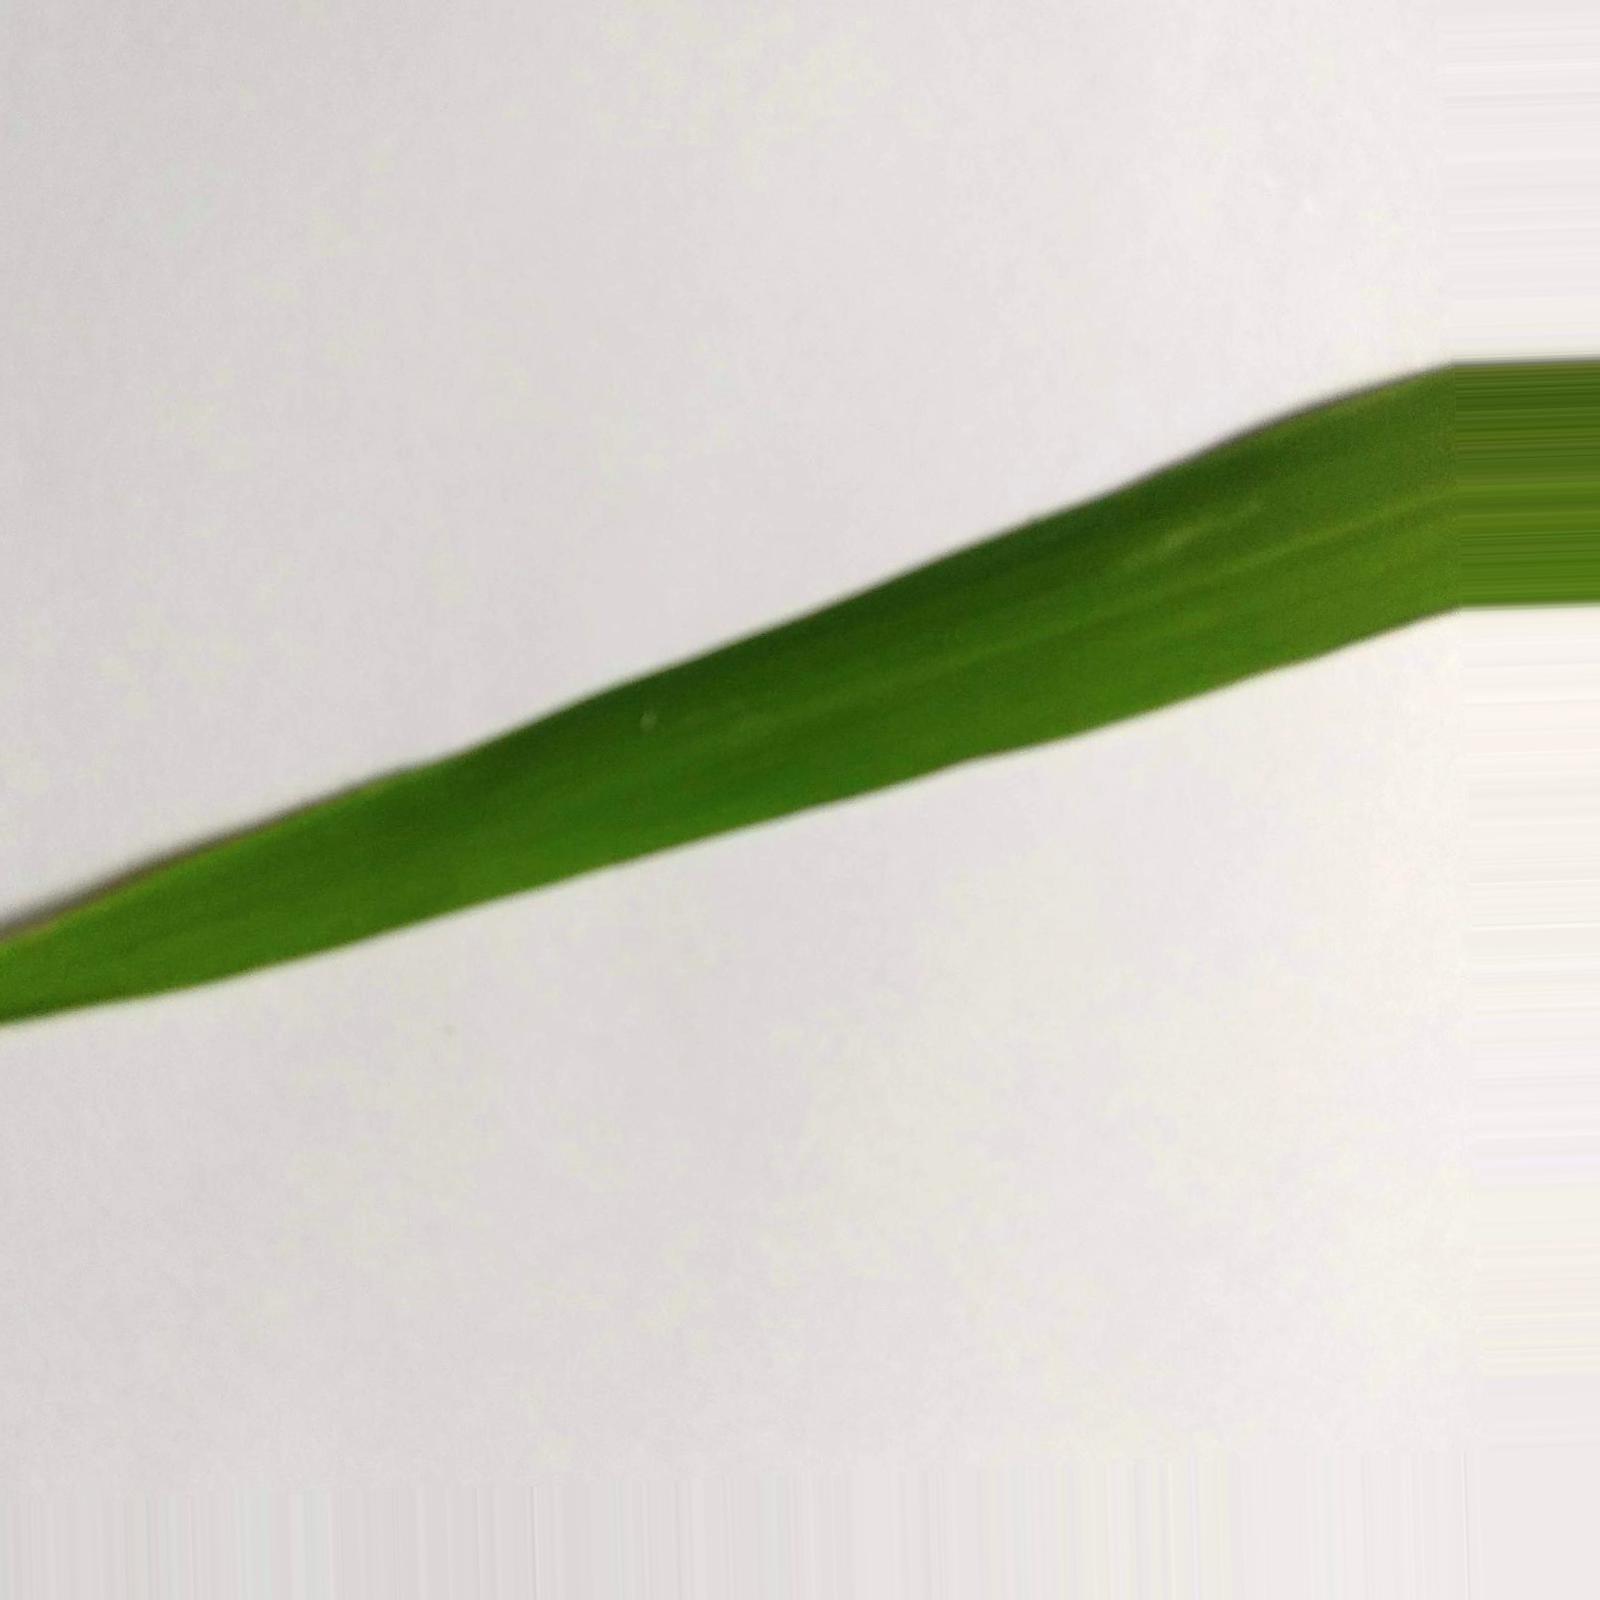
Nhãn: Healthy